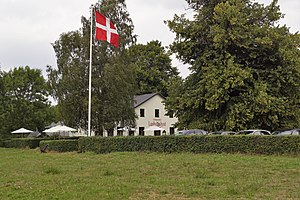
Traktørstedet Ludvigslyst
Ludvigslyst 2018
Ludvigslyst 2018
Traktørstedet Ludvigslyst er en dansk restaurant og traktørsted, beliggende ved Julsøs vestligste bred, i den østlige udkant af Svejbæk. Stedet åbnede som Gjæstgiveri Ludvigslyst, inden det i 1899 skiftede navn til Hotel Ludvigslyst. Det nuværende navn fik stedet i 2012, efter en længerevarende lukning og renovering.